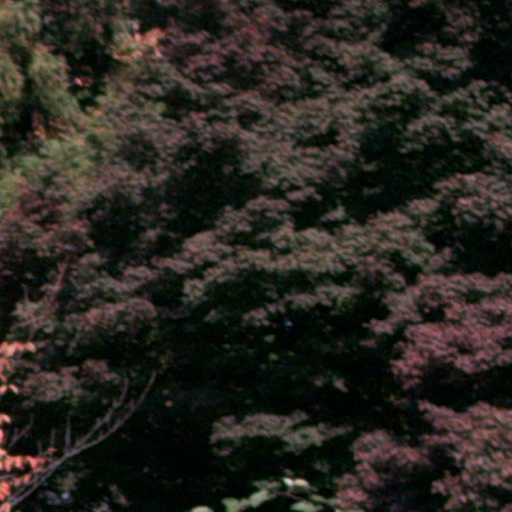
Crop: cassava